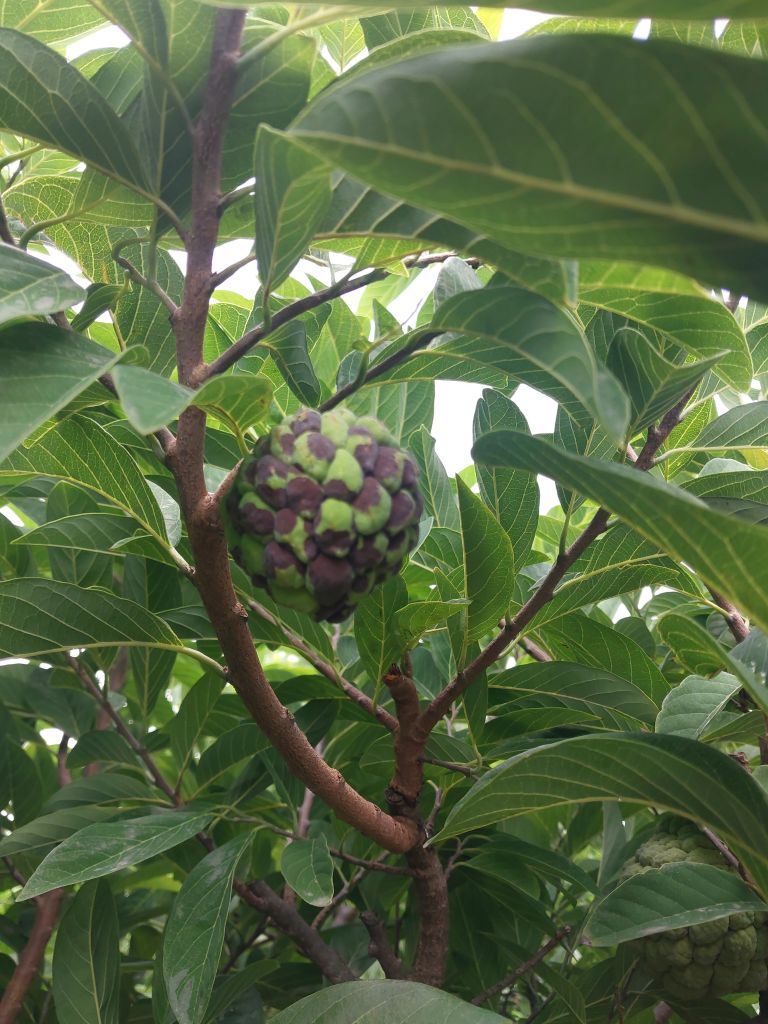
Disease label: Diplodia Rot